Hostess CupCake

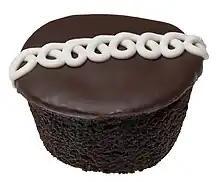
A chocolate Hostess CupCake, showing the chocolate cake and icing, and the signature line of white squiggles

Hostess CupCake is an American brand of snack cake produced and distributed by Hostess Brands and currently owned by The J.M. Smucker Company. Its most common form is a chocolate cupcake with chocolate icing and vanilla creme filling, with seven distinctive white squiggles across the top. However, other flavors have been available at times. It has been claimed to be the first commercially produced cupcake and has become an iconic American brand.